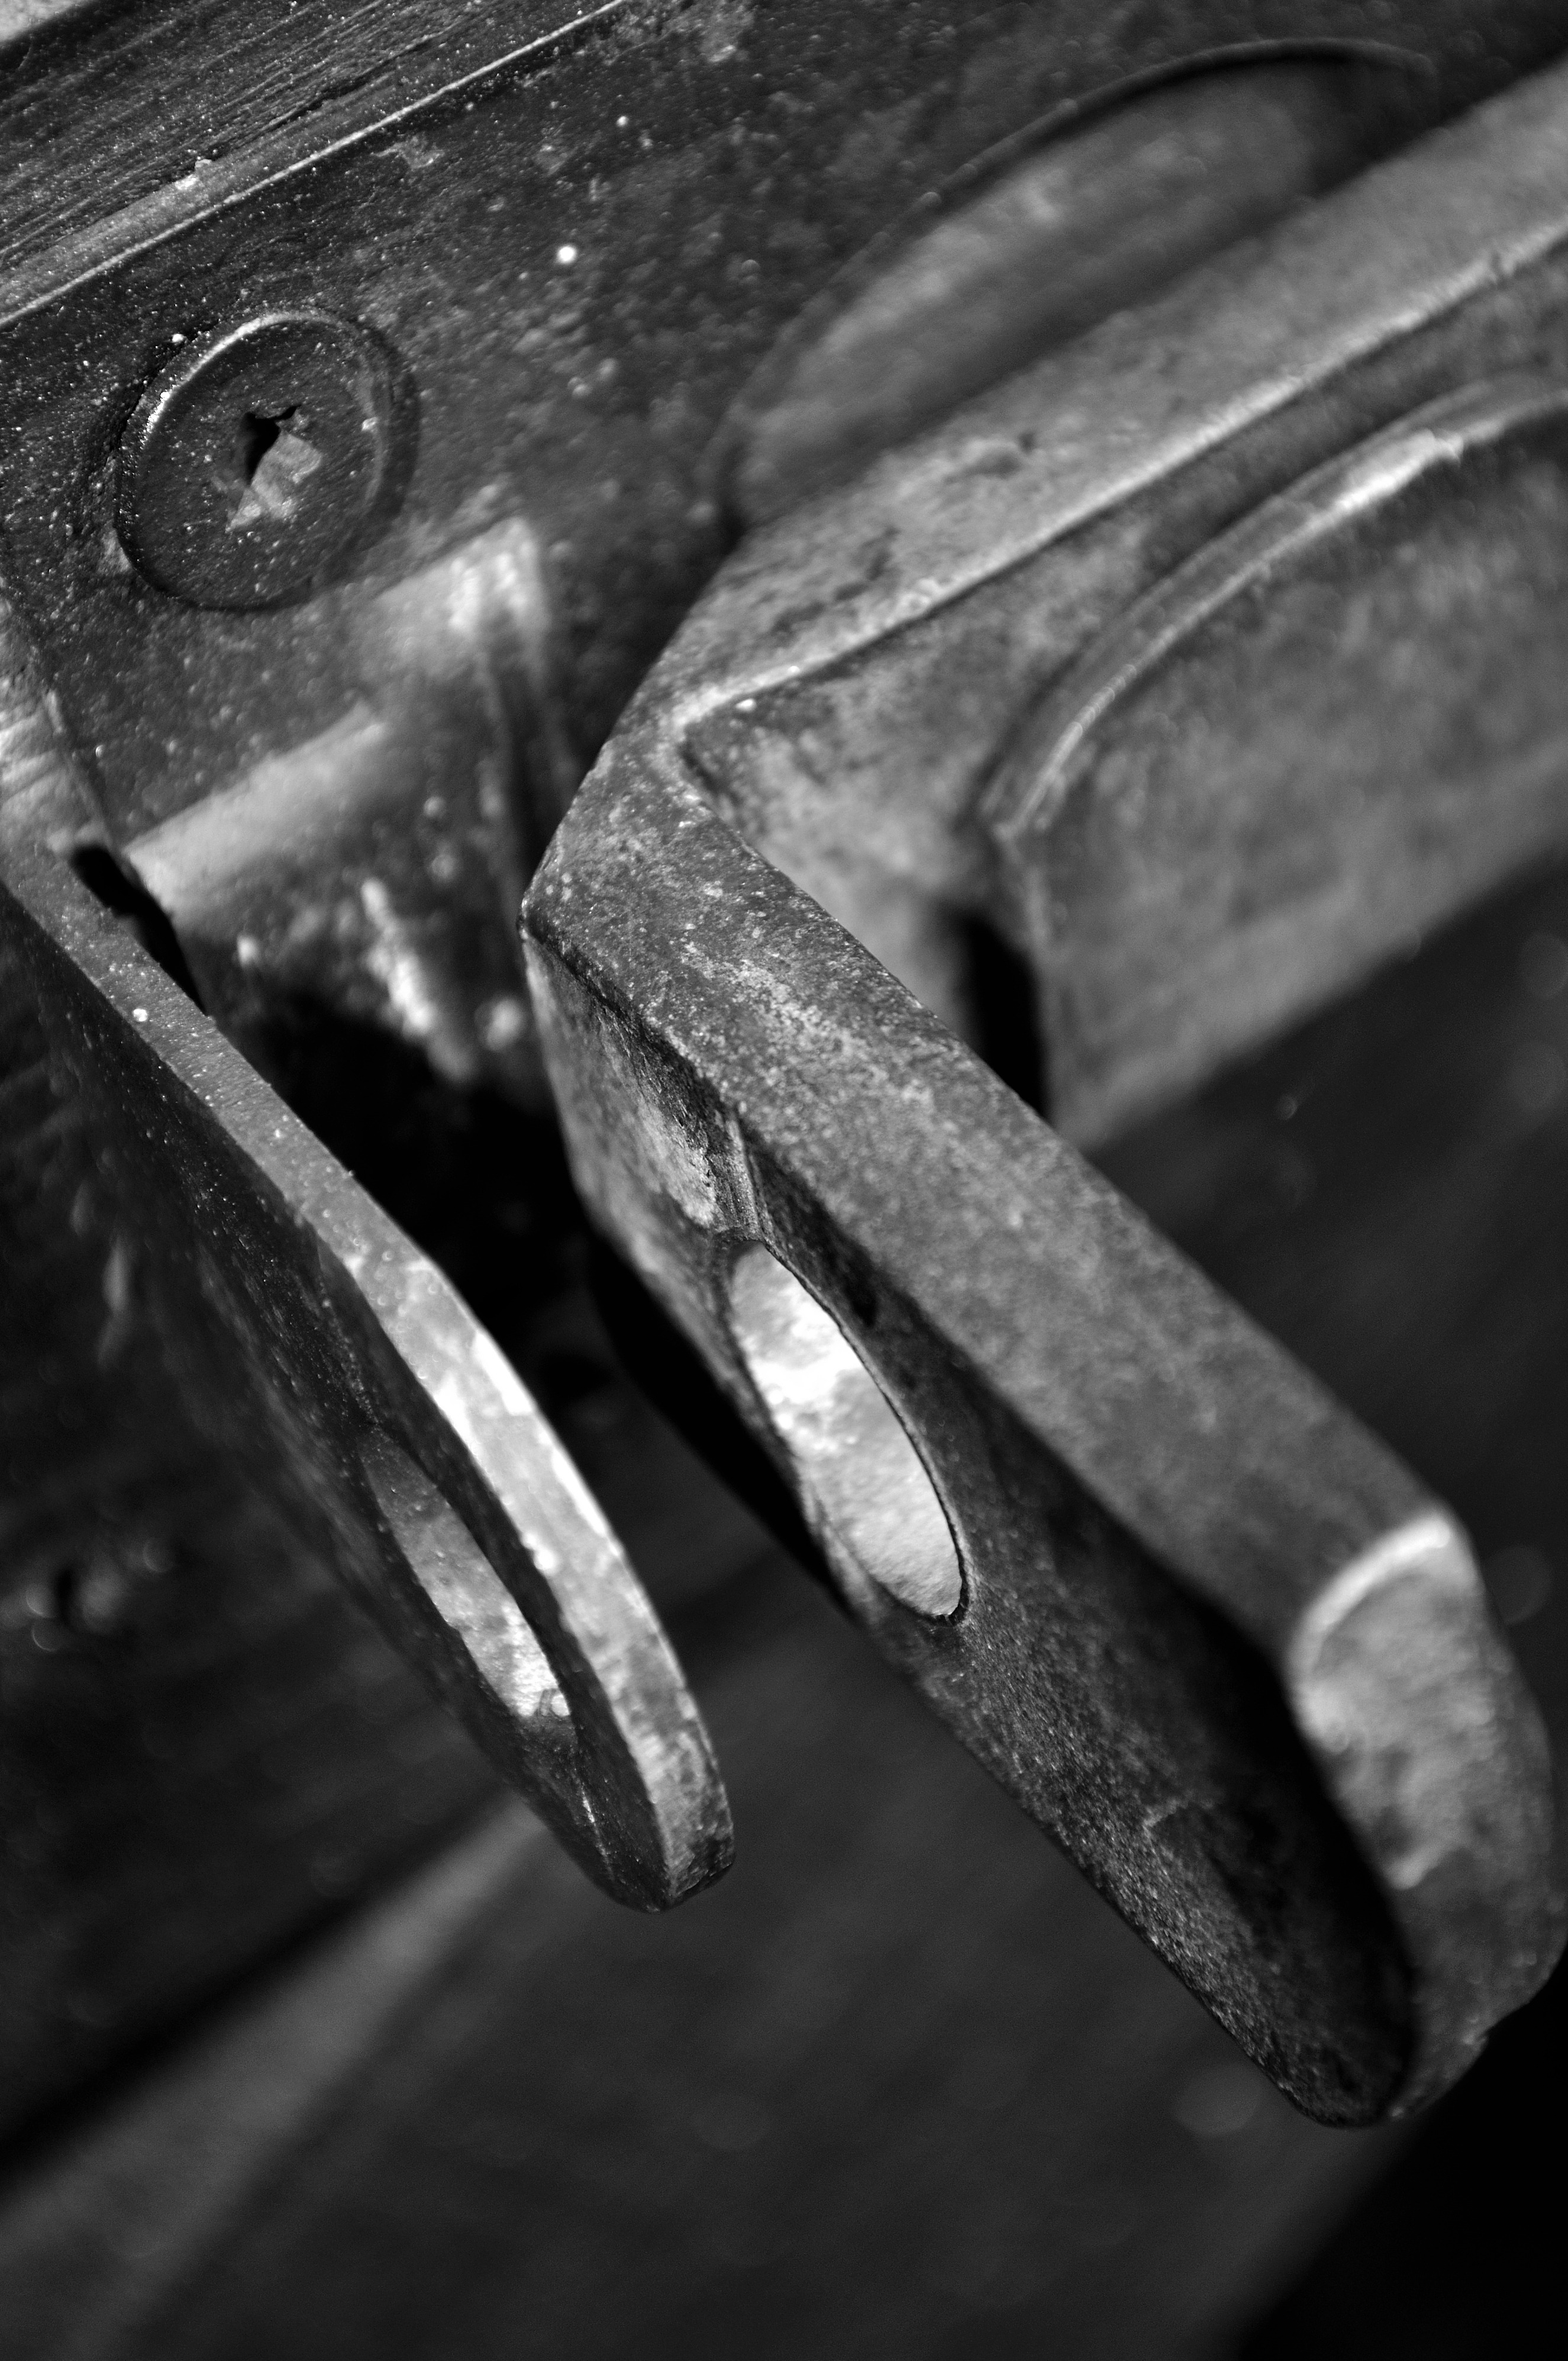
hand, black and white, white, photography, wheel, metal, darkness, black, monochrome, close, tire, close up, bolt, closed, macro photography, monochrome photography, deadbolt, locking mechanism